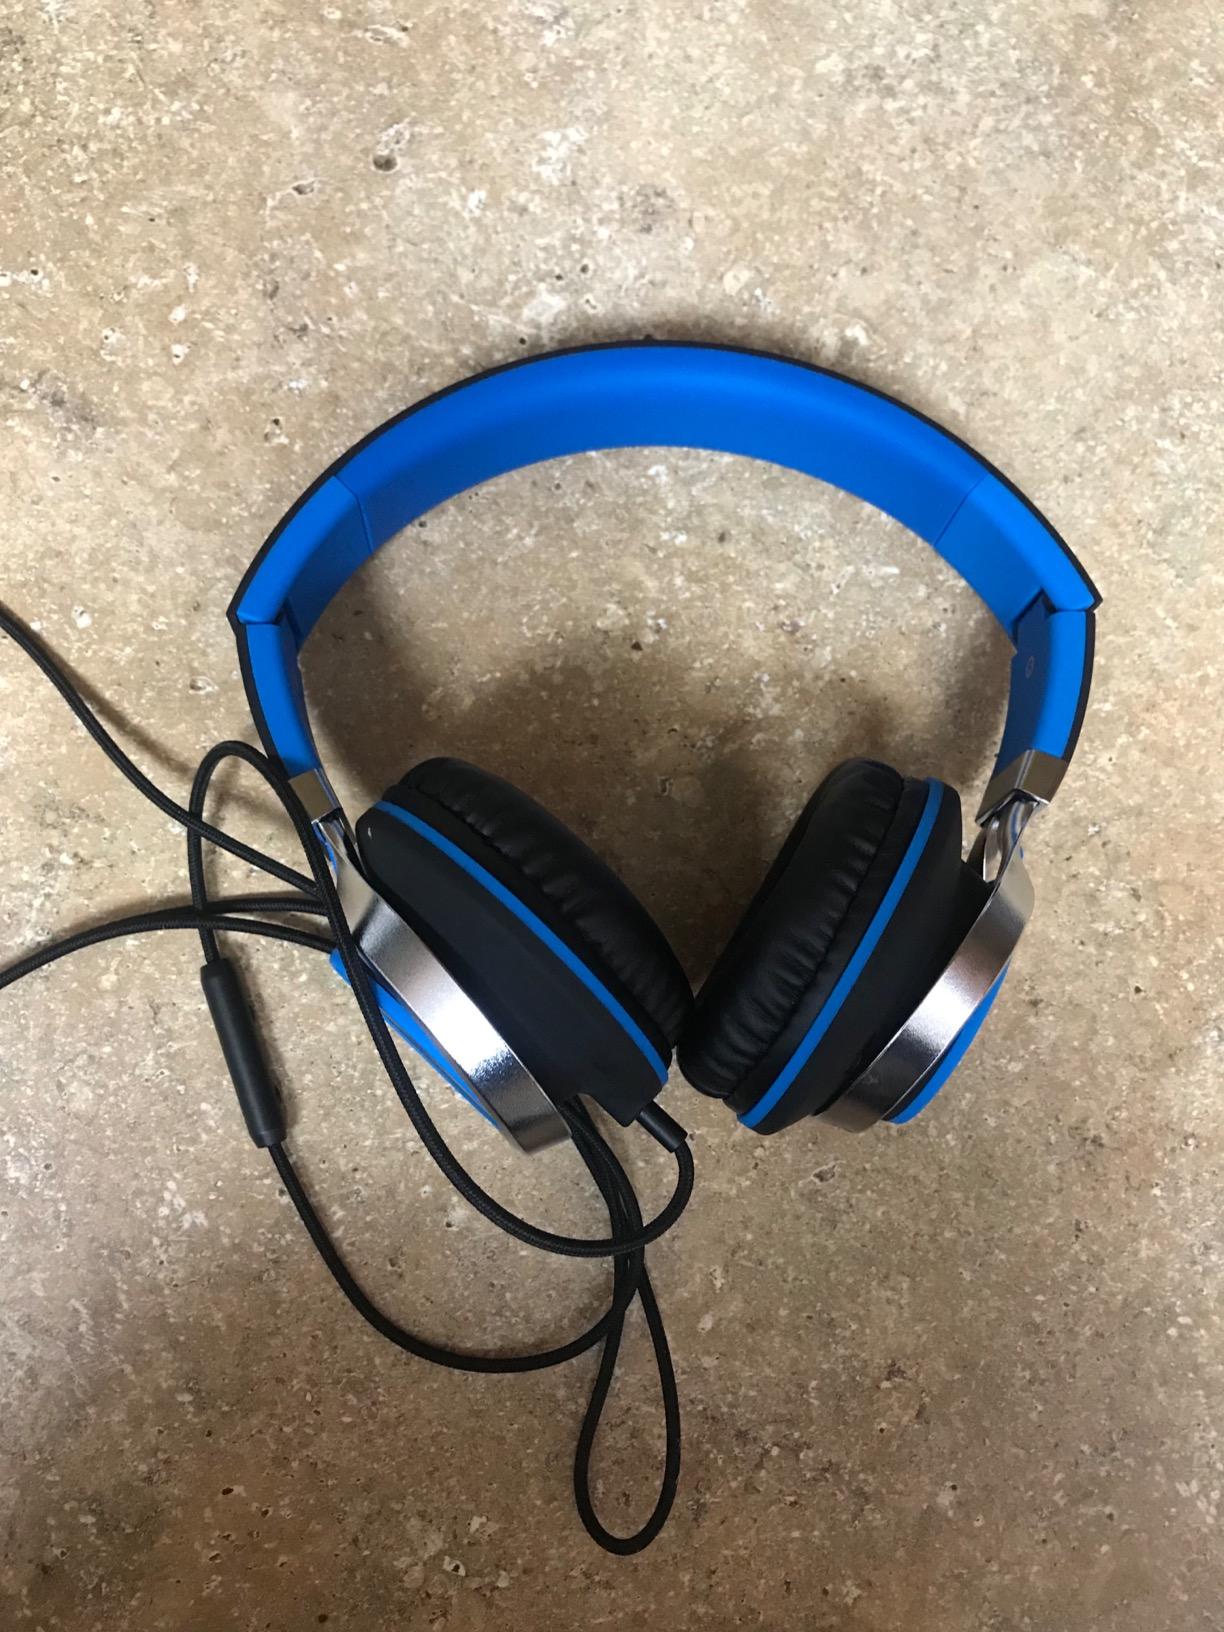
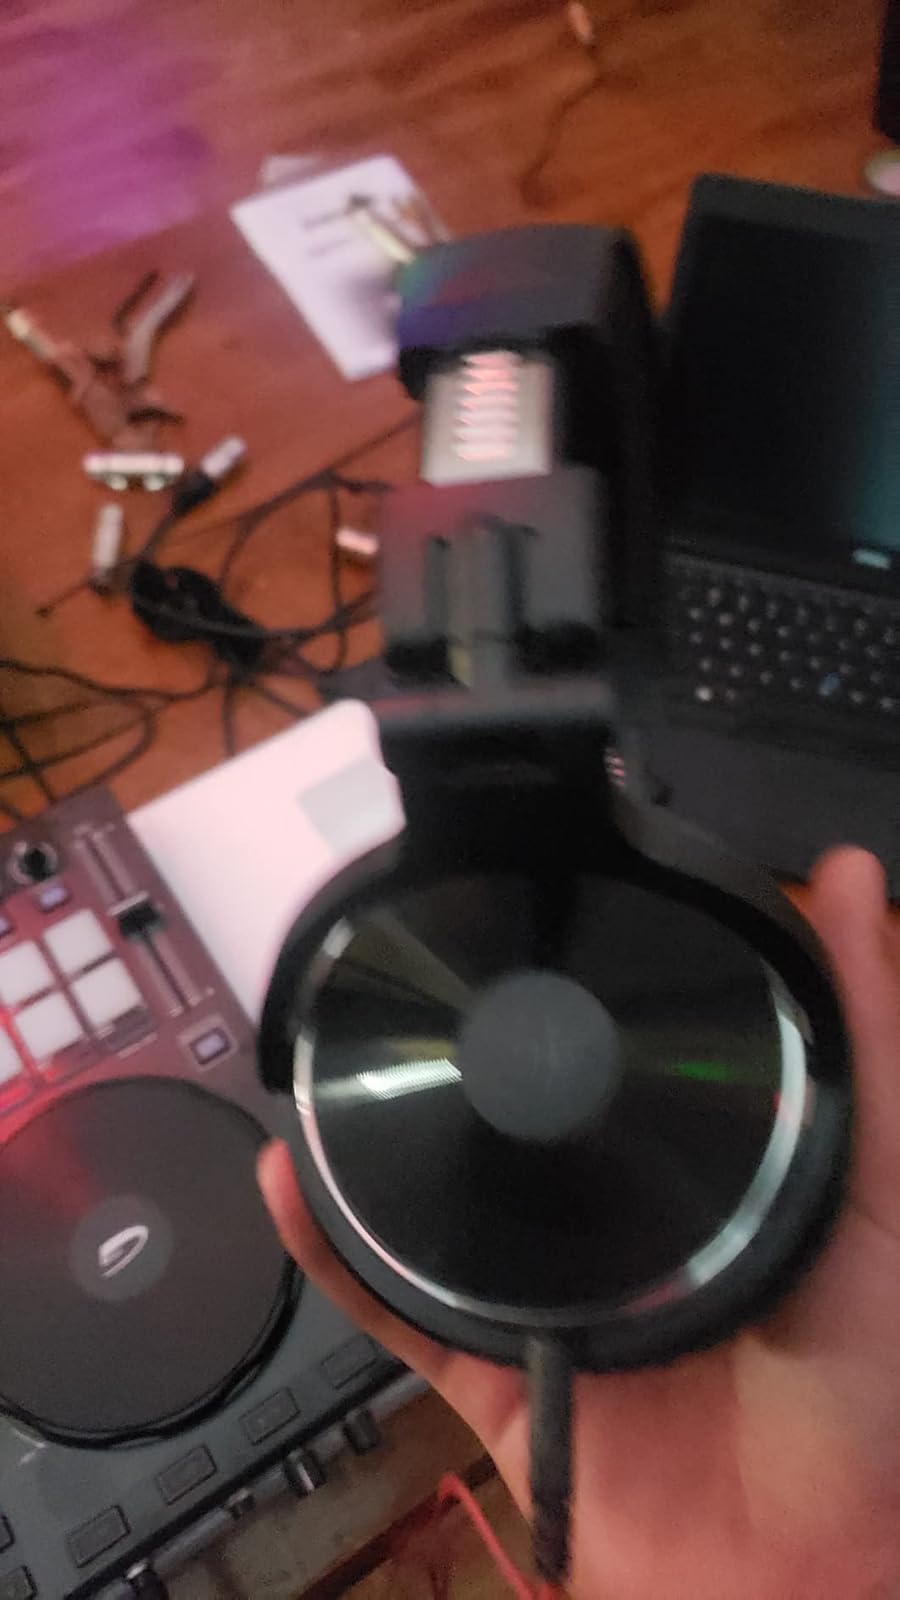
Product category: headphones
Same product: no